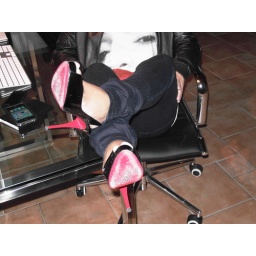
A sexy girl in a fucking house